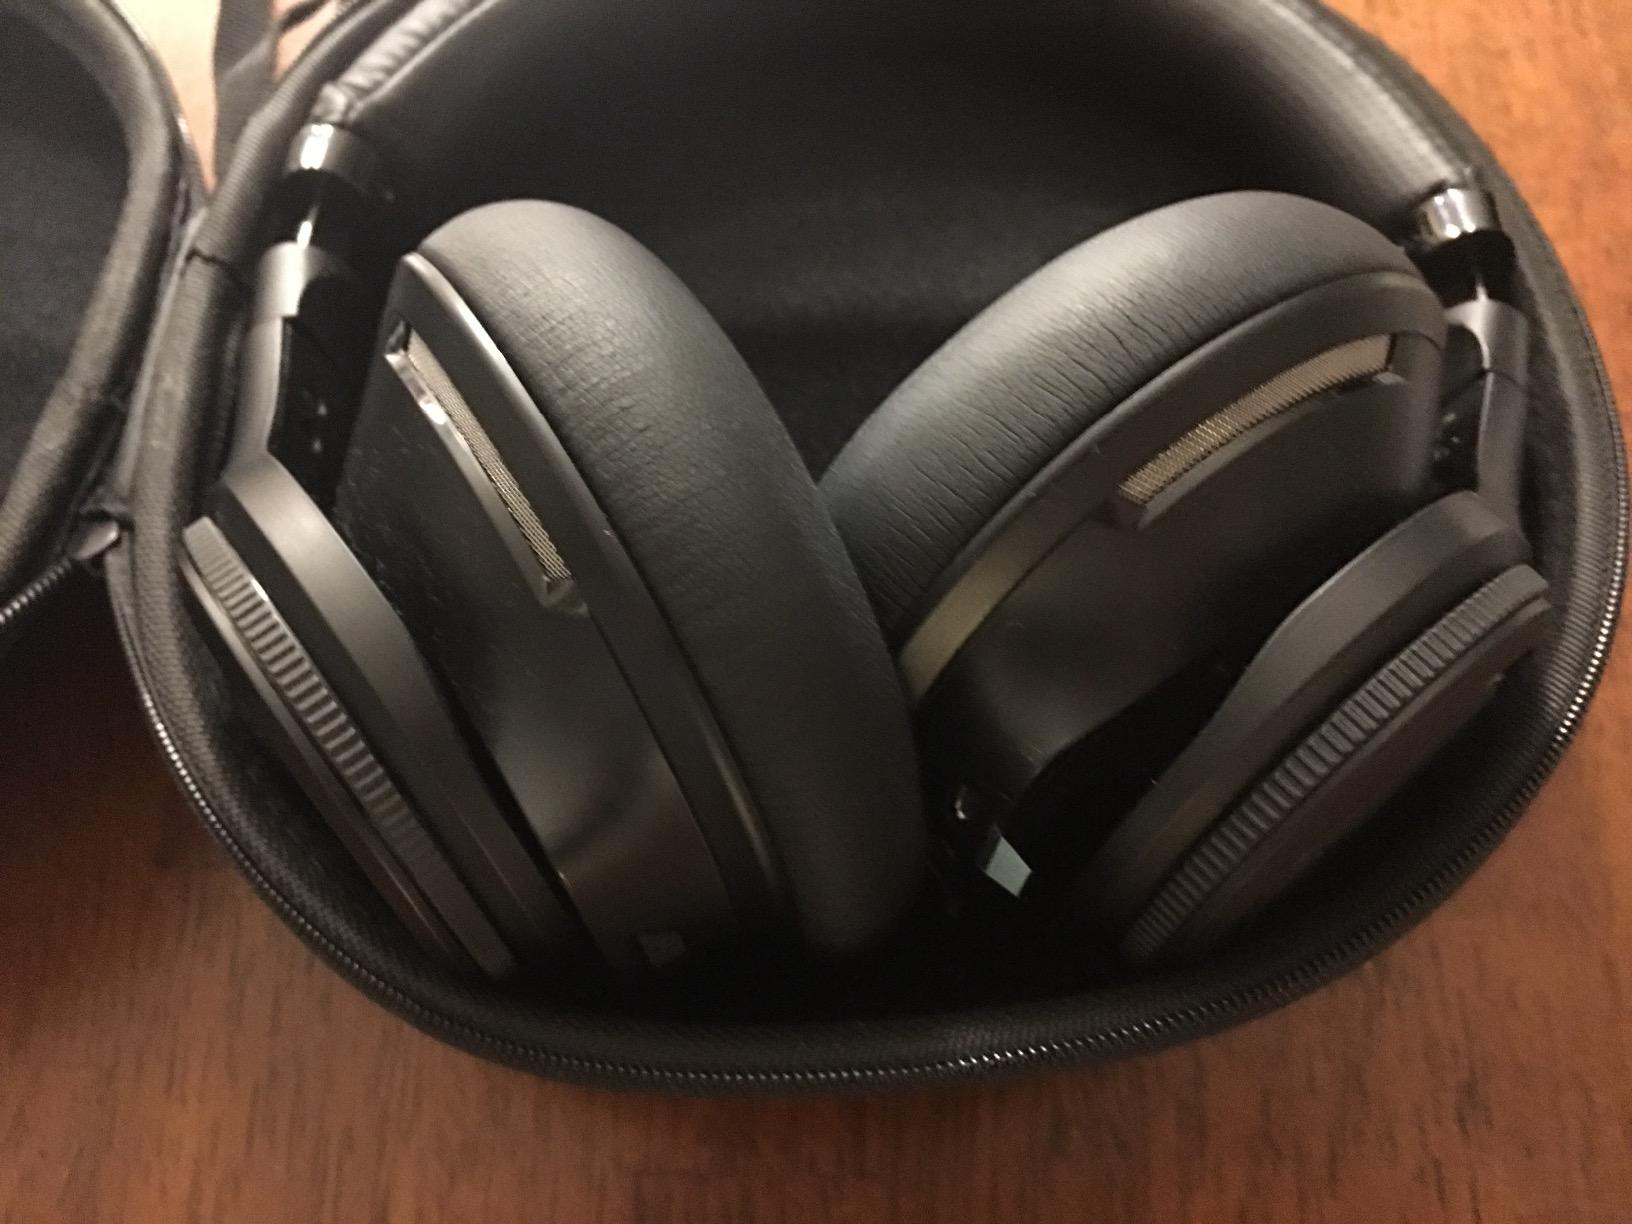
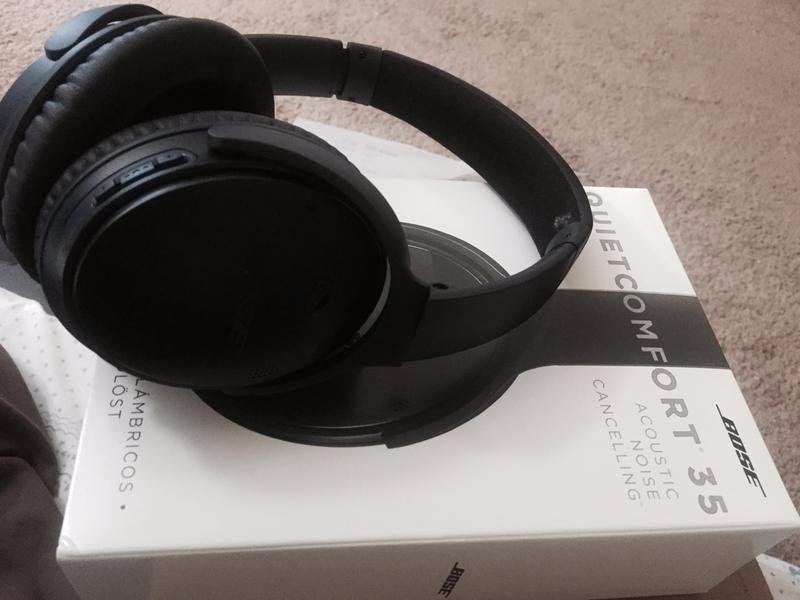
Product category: headphones
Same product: no